Lee Ranaldo

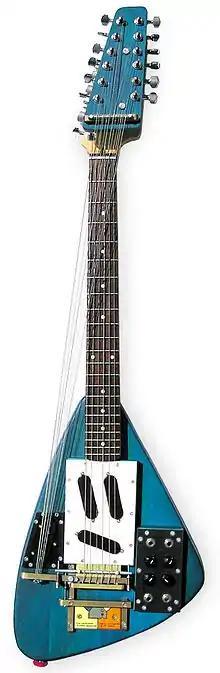
Moonlander guitar.

In 1987, Ranaldo released his first solo album, "From Here to Infinity", compositions which ended in locked grooves. The second side of the album also featured an unplayable engraving by Savage Pencil.